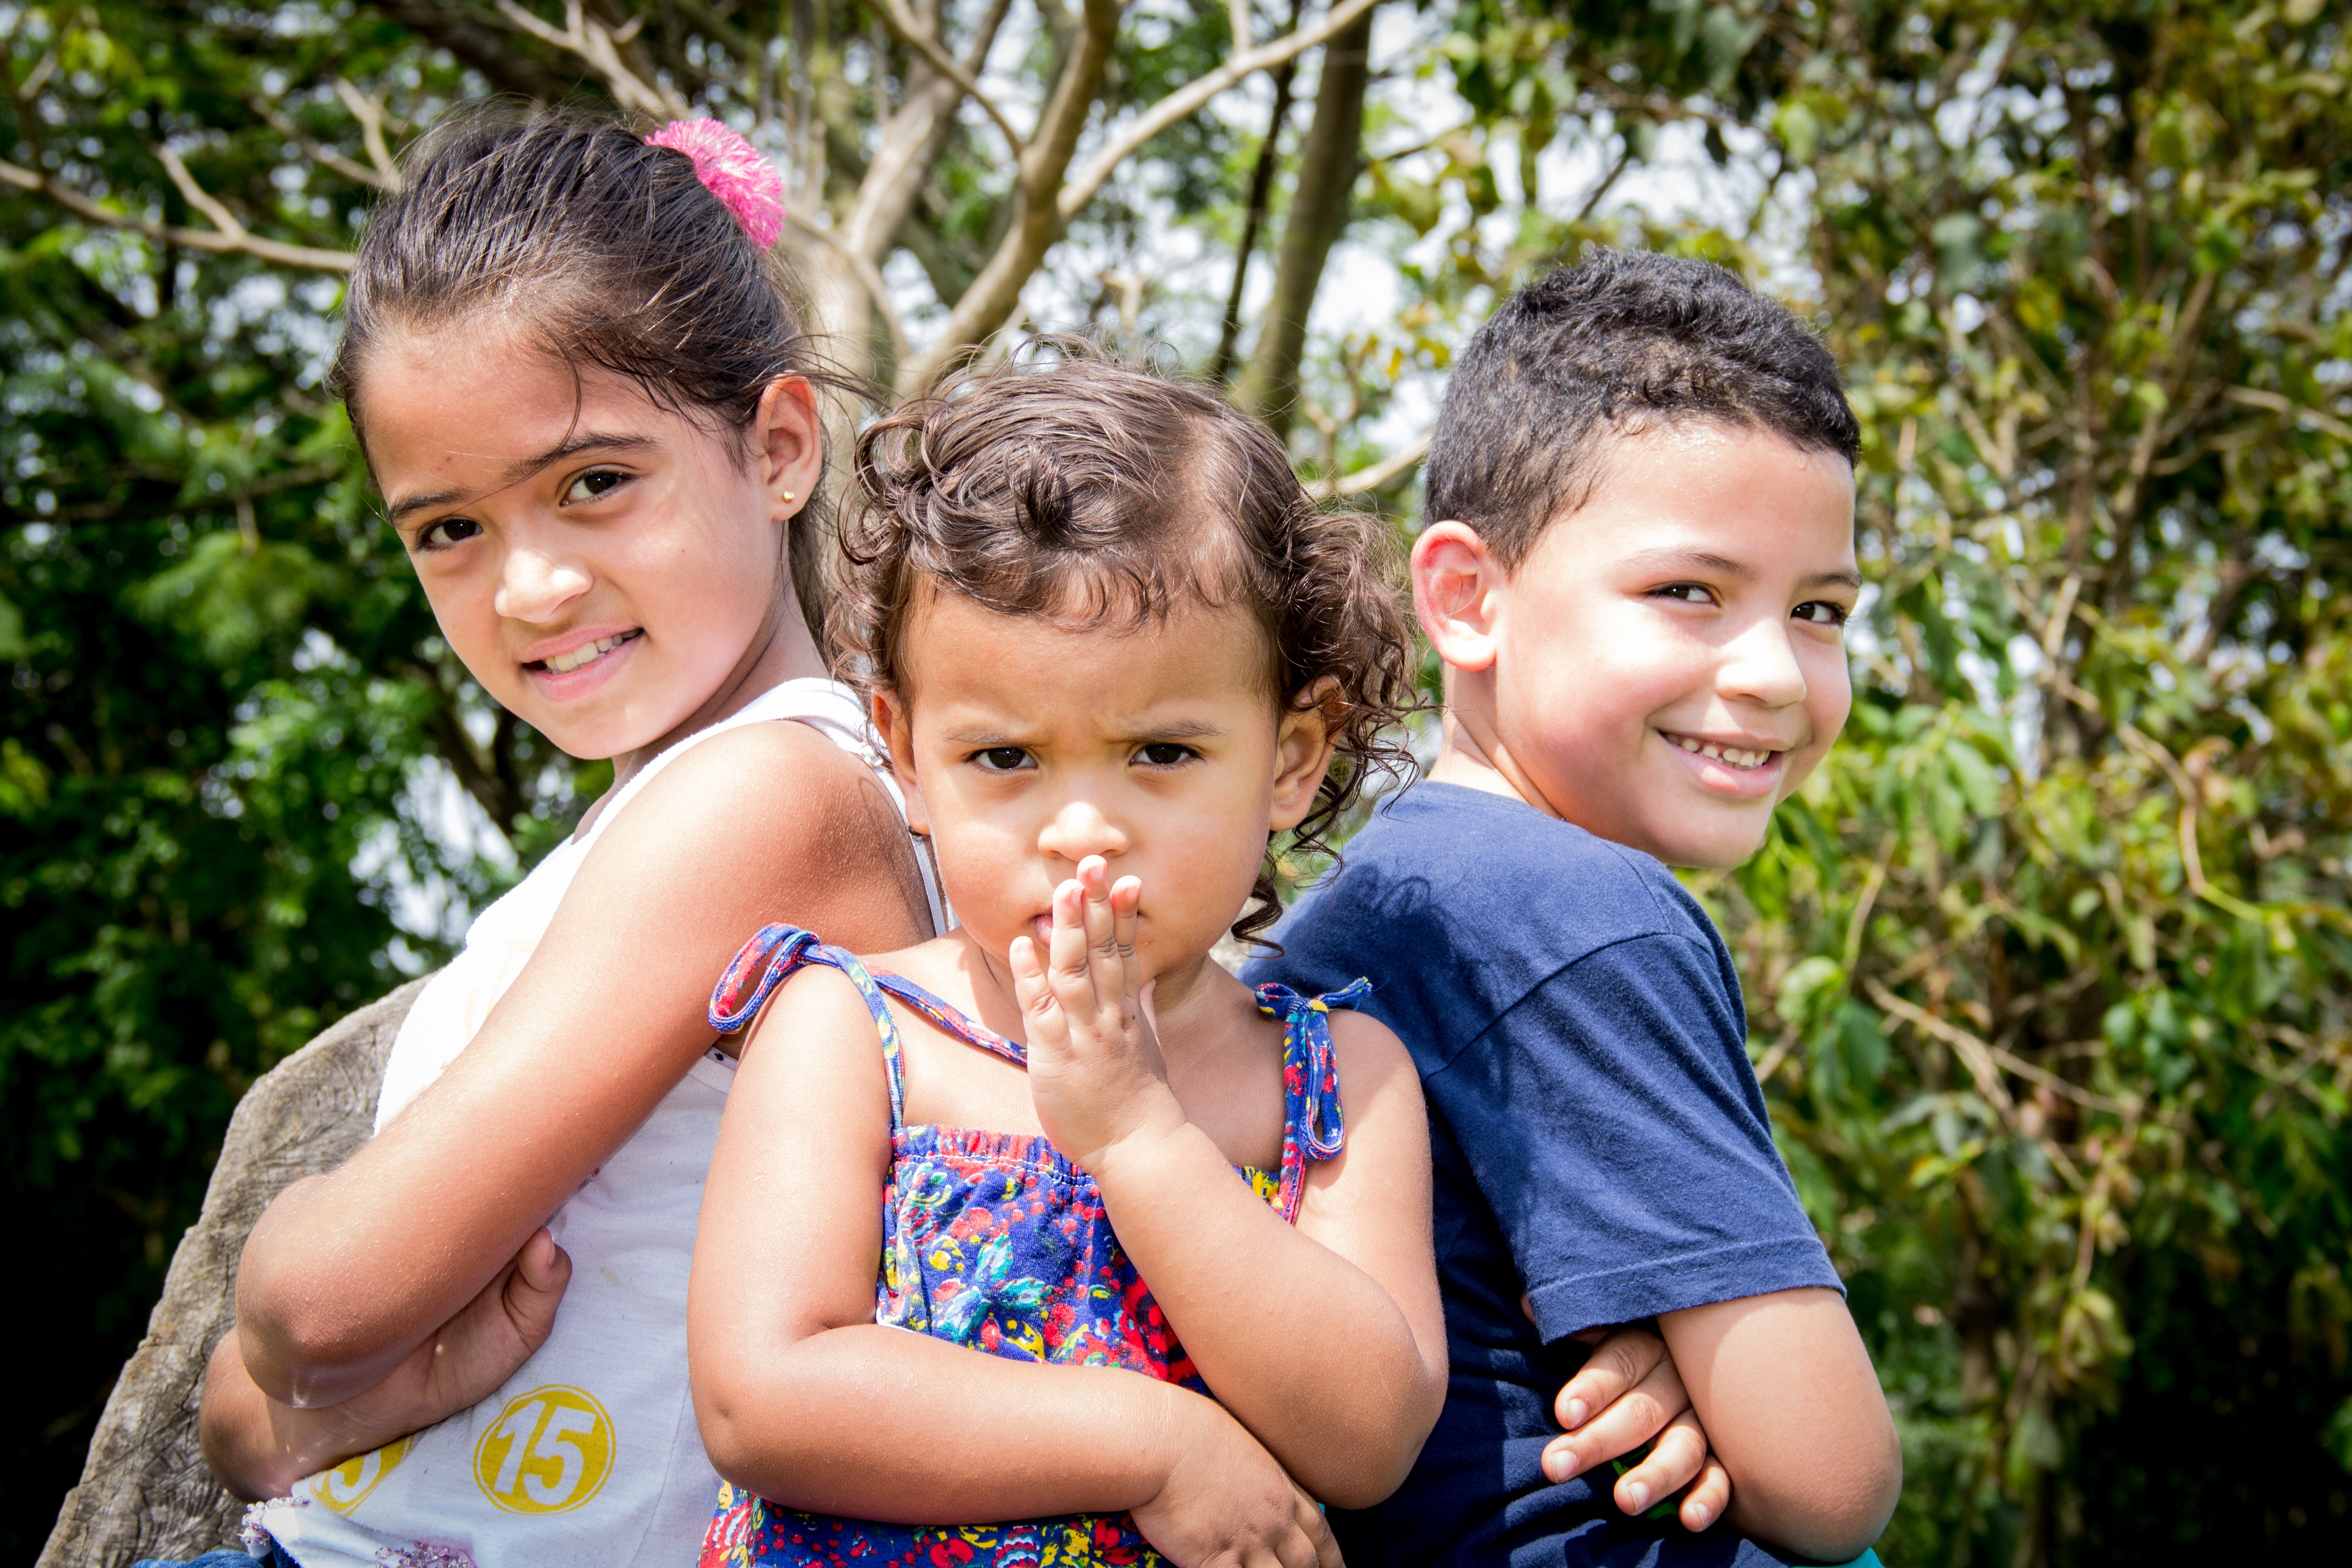
person, people, child, family, children, happy, beautiful, portrait photography, family reunion, boys and girld